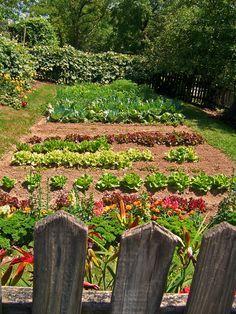
Mkulima amesia mbegu tofautitofauti kwenye vitalu na zimeanza kumea tayari kuwauzia watu wanaoenda kupanda kwenye mashamba yao makubwa